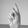
ASL letter: K